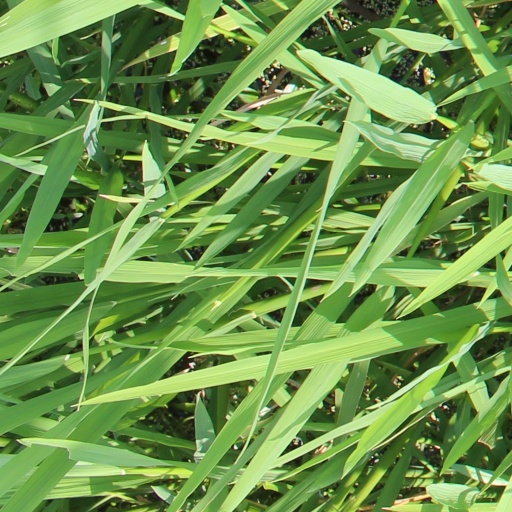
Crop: rice